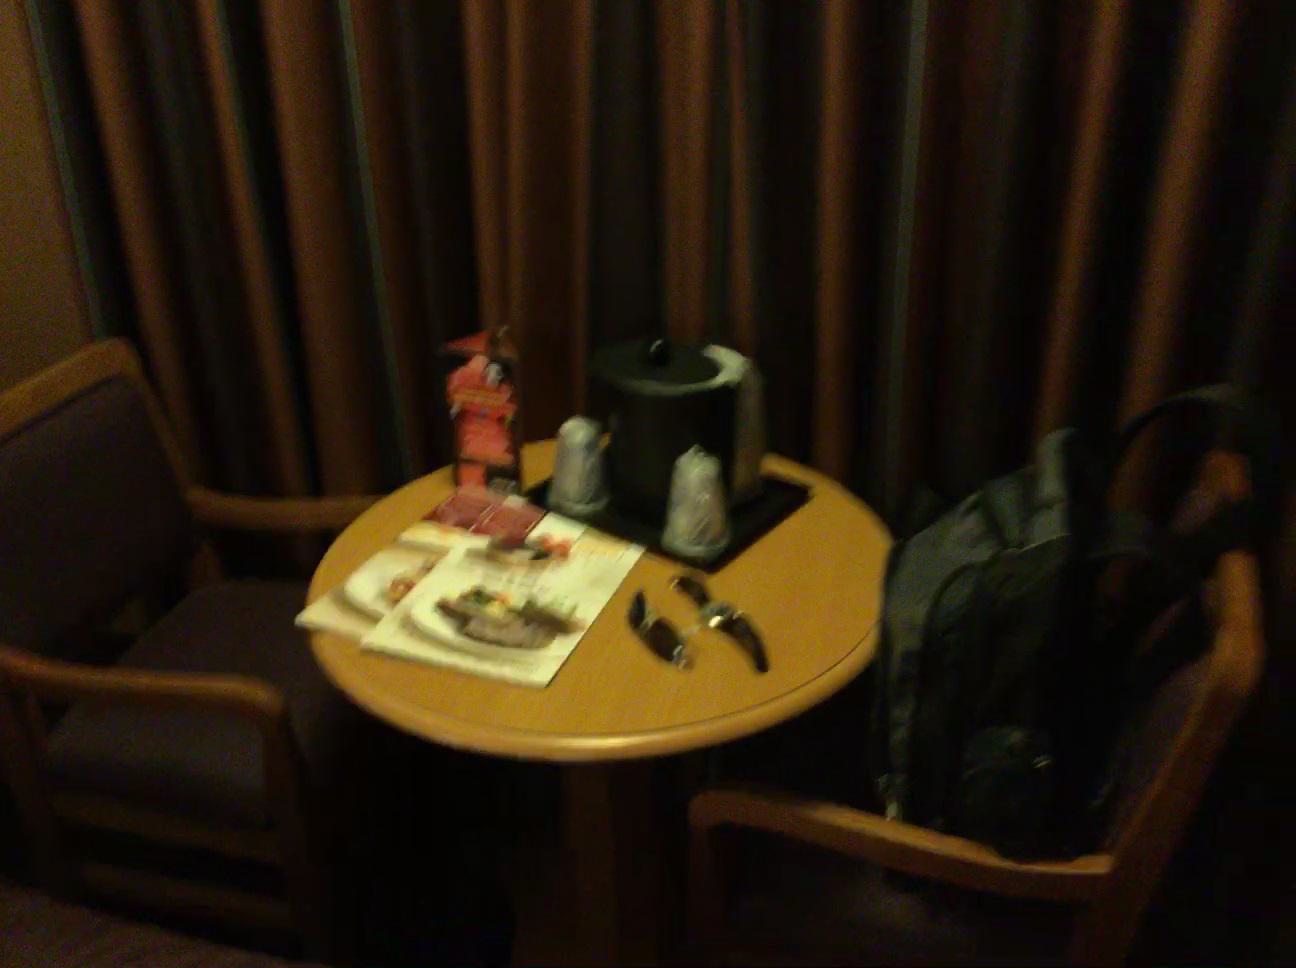
Question: Is the bed in front of the table from the second object's perspective? Final answer should be yes or no.
Answer: Yes